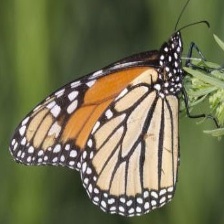
Species: MONARCH
Butterfly family (ImageNet category): monarch